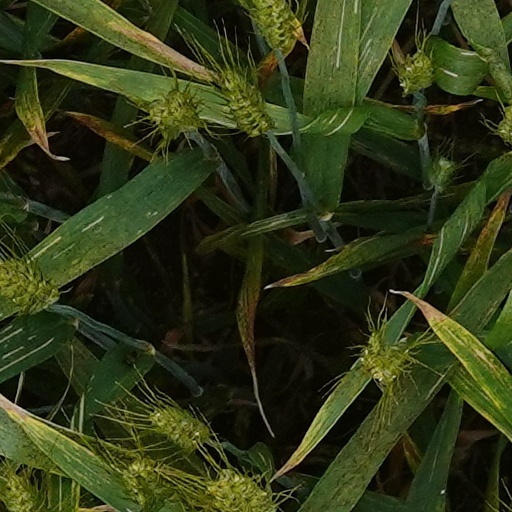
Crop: wheat